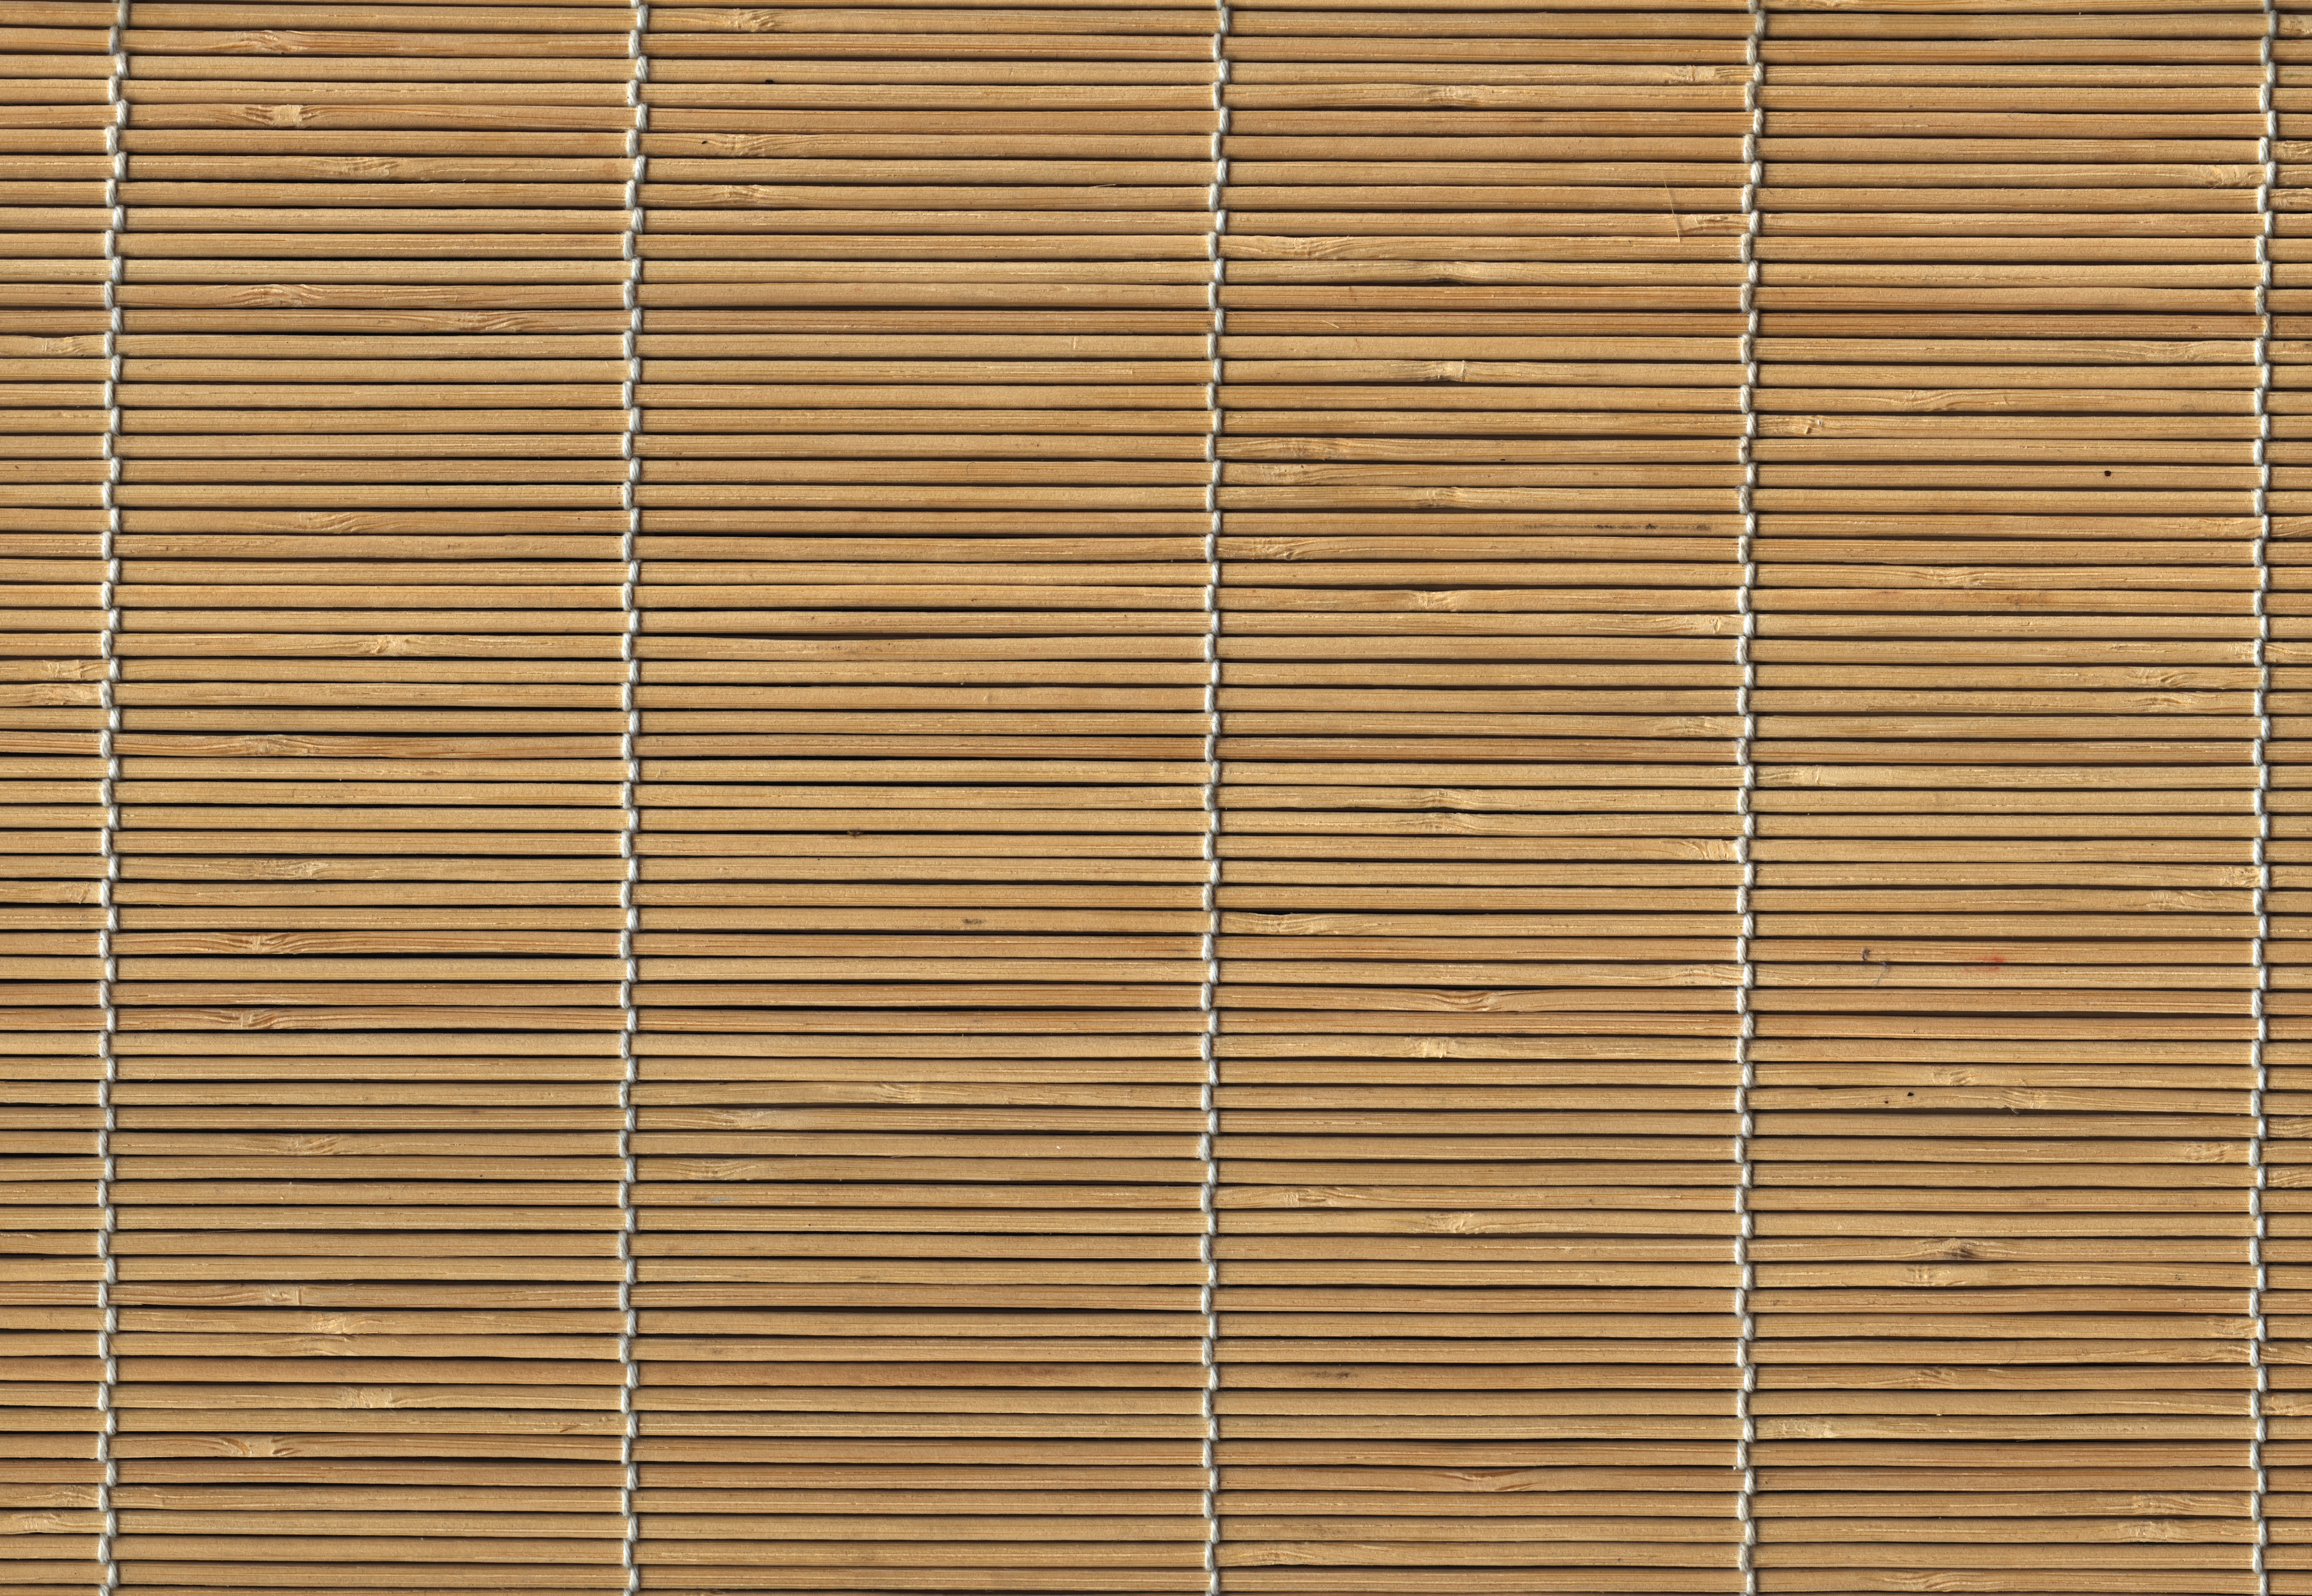
structure, wood, texture, floor, pattern, line, square, interior design, hardwood, window blind, connection, bamboo, knot, uni, flooring, bamboo wood, natural material, wood flooring, window covering, window treatment, wood stain, table runners